T-80

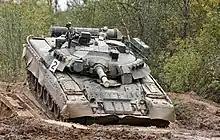
Russian T-80U of the 4th Tank Brigade, 2011

The T-80U main battle tank (1985, ""U"" for "uluchsheniye", meaning "improvement") was designed by SKB-2 in Leningrad (hull) and the Morozov Bureau (turret and armament). It is a further development of the T-80A and is powered by the 1,250 hp (919 kW) GTD-1250 gas turbine. It is a step ahead of the GTD-1000T and GTD-1000TF engines that were installed on the previous tanks of the T-80 line. This gas turbine can use jet fuels, diesel, and low-octane gasoline, and has good dynamic stability, service life, and reliability. The GTD-1250 has a built-in automatic system of dust deposit removal. It retains the T-80s high fuel use, which the Russian army found unacceptable during the First Chechen War. It is equipped with the 2A46 fire control system and a new turret. The T-80U is protected by a second generation of explosive reactive armour called "Kontakt-5", which can reduce the penetration of armour-piercing fin-stabilized discarding sabot (APFSDS) rounds, such as the M829A1 "Silver Bullet", by 38%, and of high-explosive anti-tank (HEAT) rounds. "Kontakt-5" had been developed as a response to the threat of modern APFSDS spurred by testing that found that the Israeli 105mm M111 APFSDS ammunition could defeat the glacis armour of the latest models of the T-72 and T-80.